Demir Baba Teke

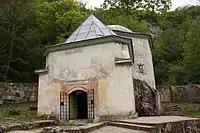
Frontal view of Demir Baba Teke, known as the most sacred place for Alians.

Demir Baba Teke is a 16th-century Alevi mausoleum ("türbe") near the village of Sveshtari, Isperih municipality, Razgrad Province in northeastern Bulgaria. As part of the Sboryanovo historical and archaeological reserve, Demir Baba Teke is one of the 100 Tourist Sites of Bulgaria.